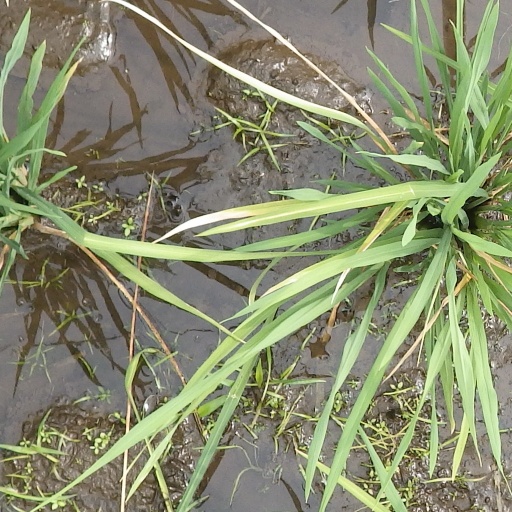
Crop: rice